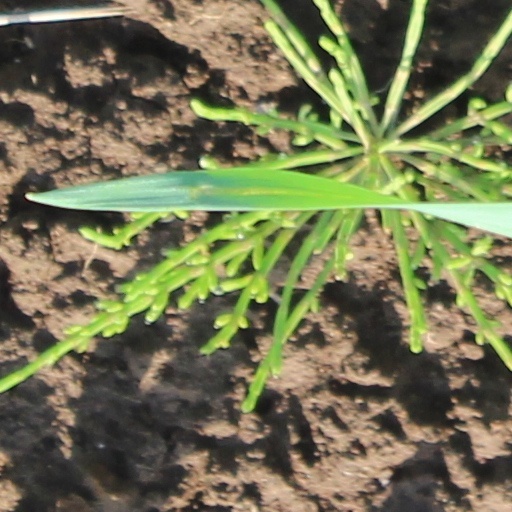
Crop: wheat